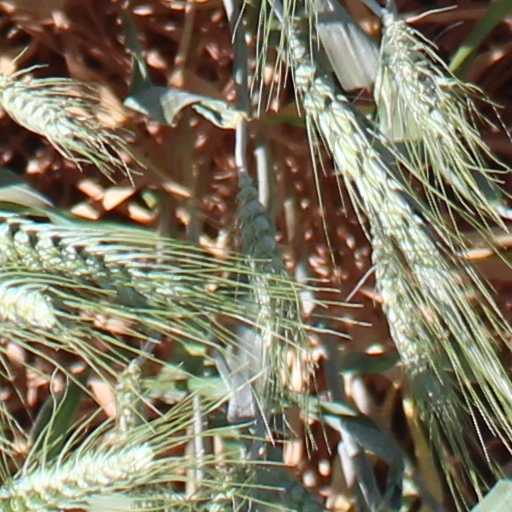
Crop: wheat